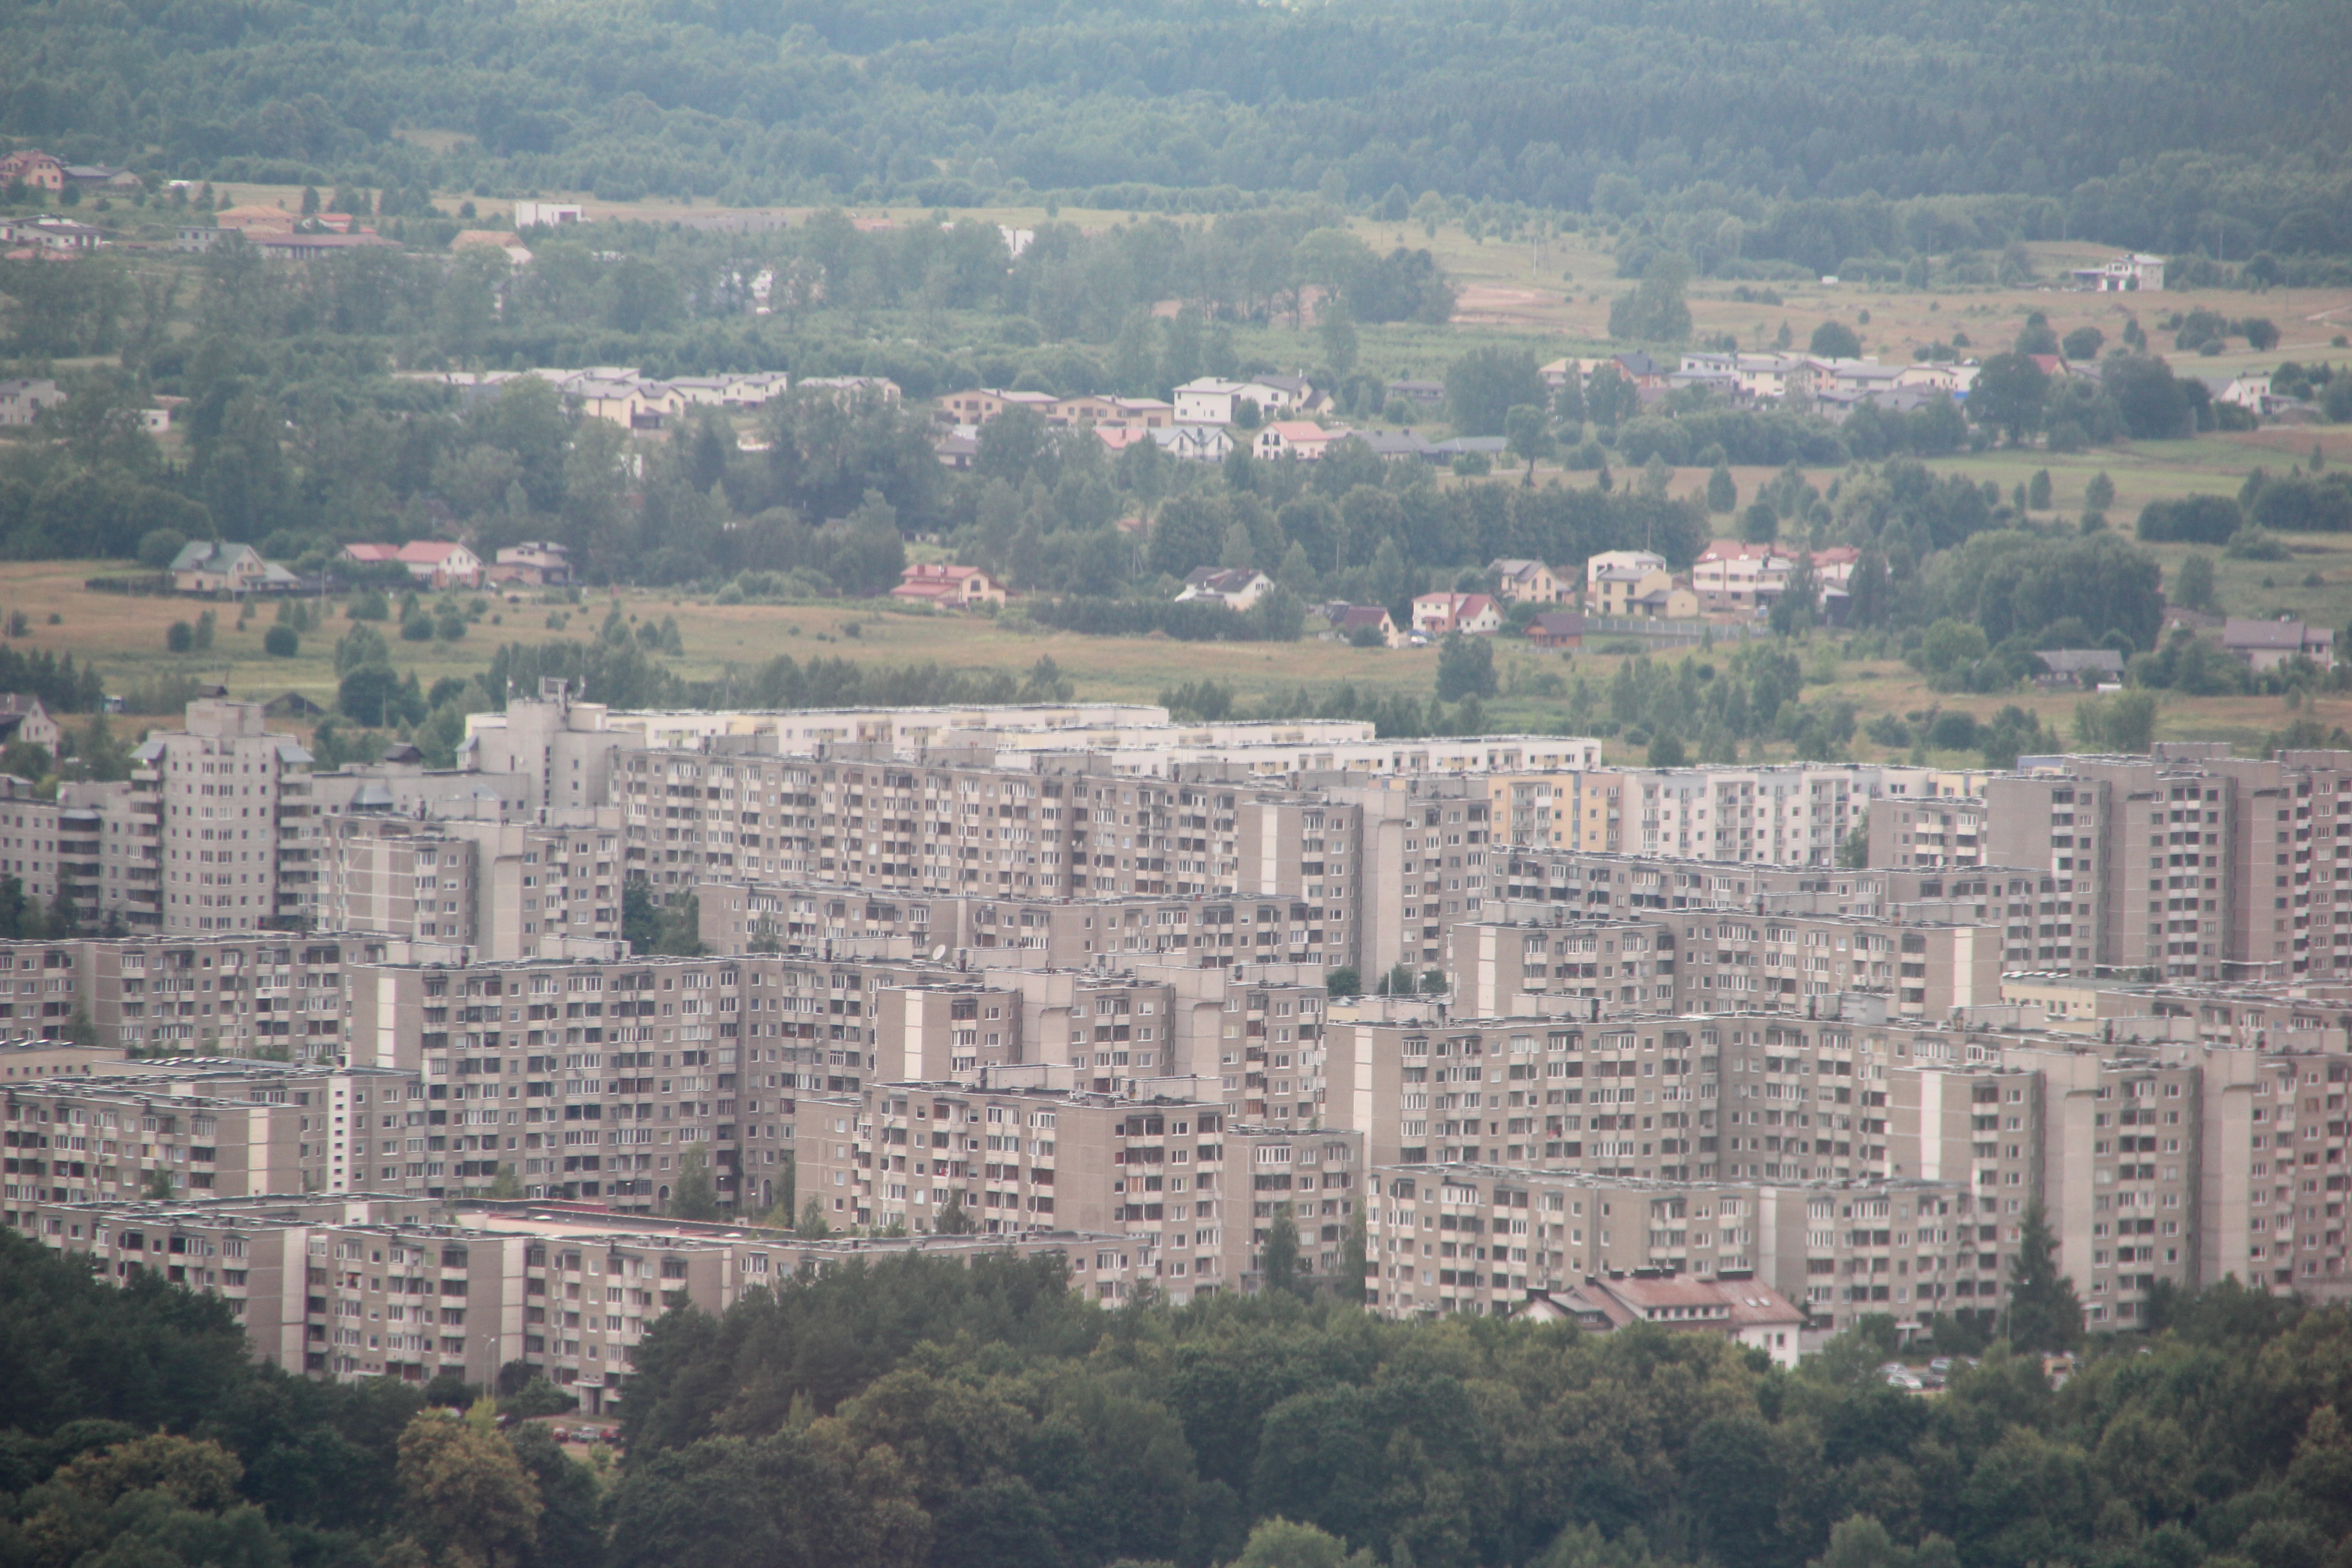
architecture, skyline, hill, town, building, city, cityscape, downtown, landmark, tower block, district, apartments, lithuania, vilnius, bird's eye view, aerial photography, soviet union, prefabricated buildings, residential area, human settlement